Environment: real
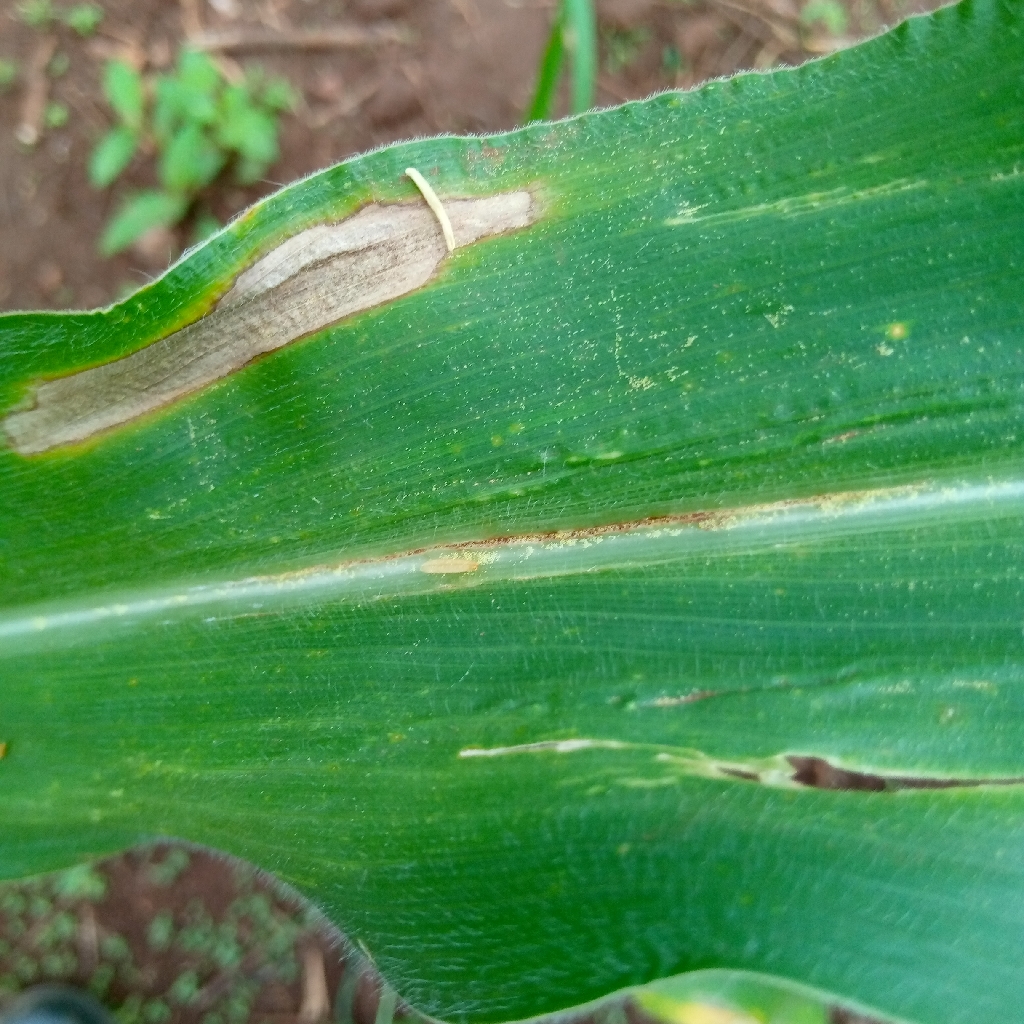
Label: northern_corn_leaf_blight